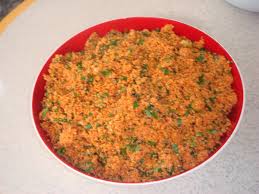
Yemek: kisir